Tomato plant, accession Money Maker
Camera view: tilt-top (135 deg); turntable rotation: 270 degrees
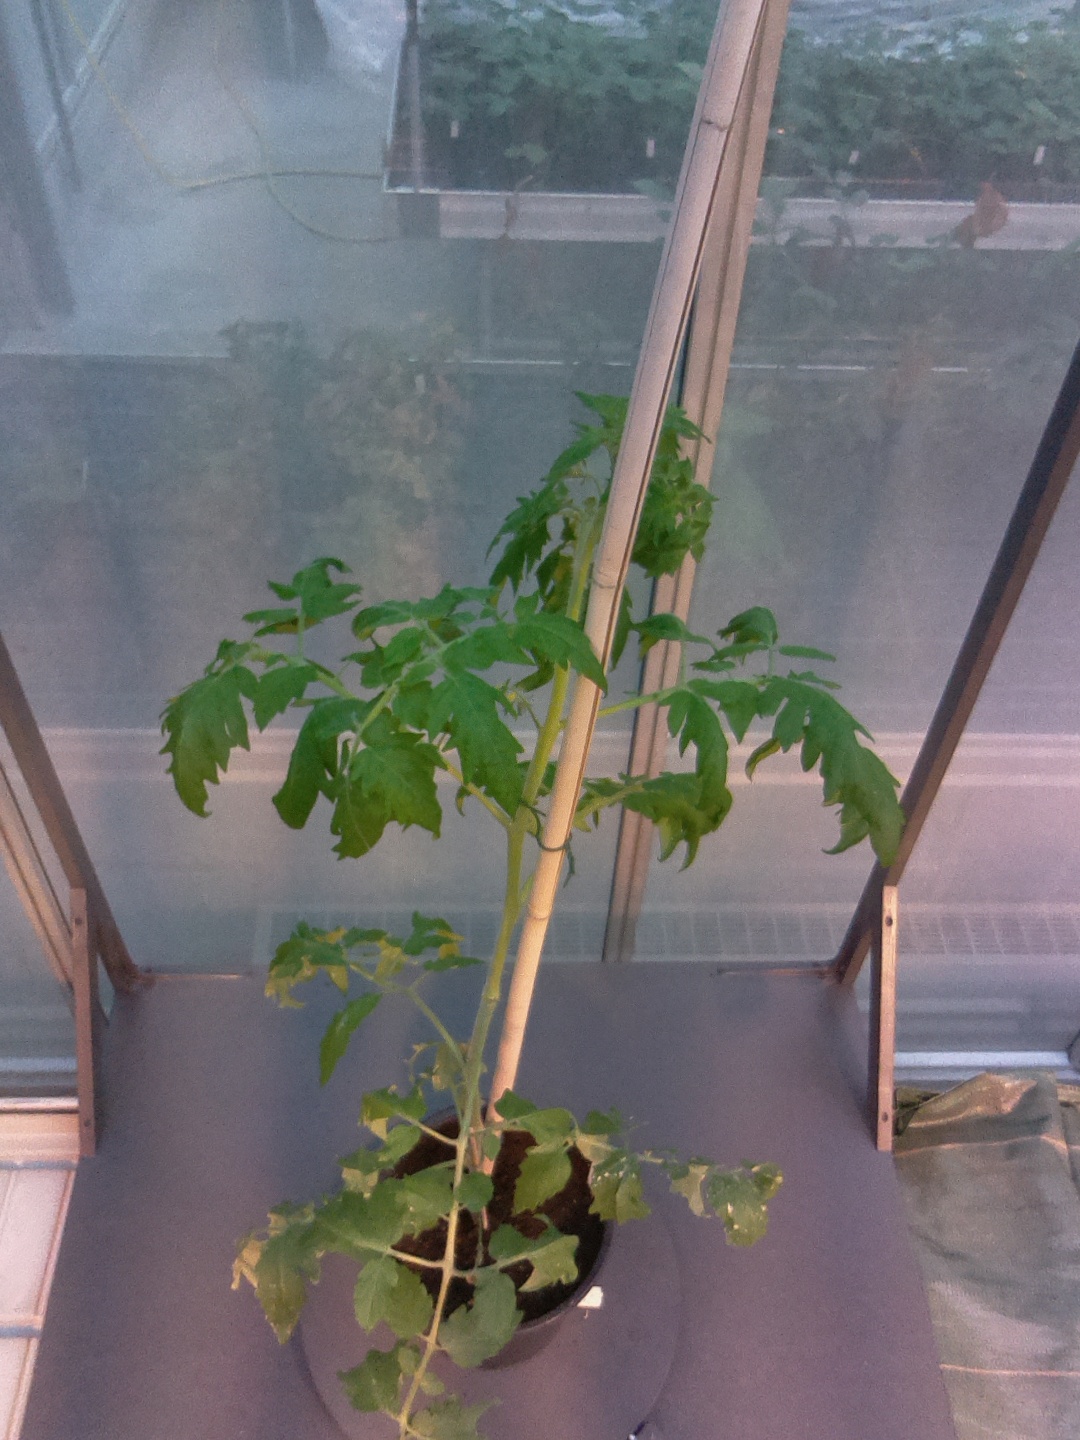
BBCH growth stage 67: Full flowering, 70%-80% of flowers open, more petals falling